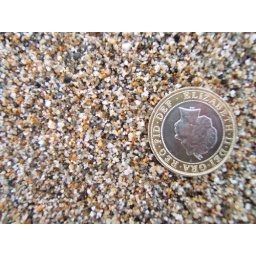
Course grain sand on loe bar demonstrates the high energy environment in which the clasts have erroded.